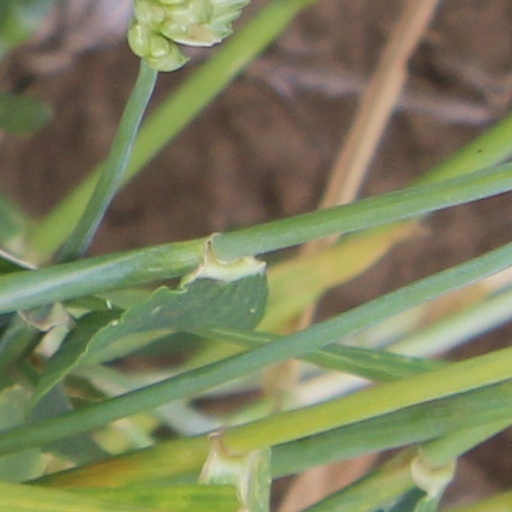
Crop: wheat